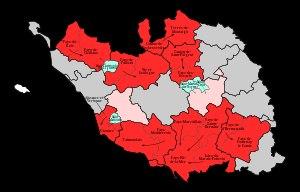
Dans la Vendée, l’histoire du découpage intercommunal se constitue de différentes étapes entre la mise en place des premières formes intercommunales à la fin du XIXᵉ siècle et l’émergence, entre les années 1990 et 2000, de nouvelles structures : les établissements publics de coopération intercommunale à fiscalité propre.